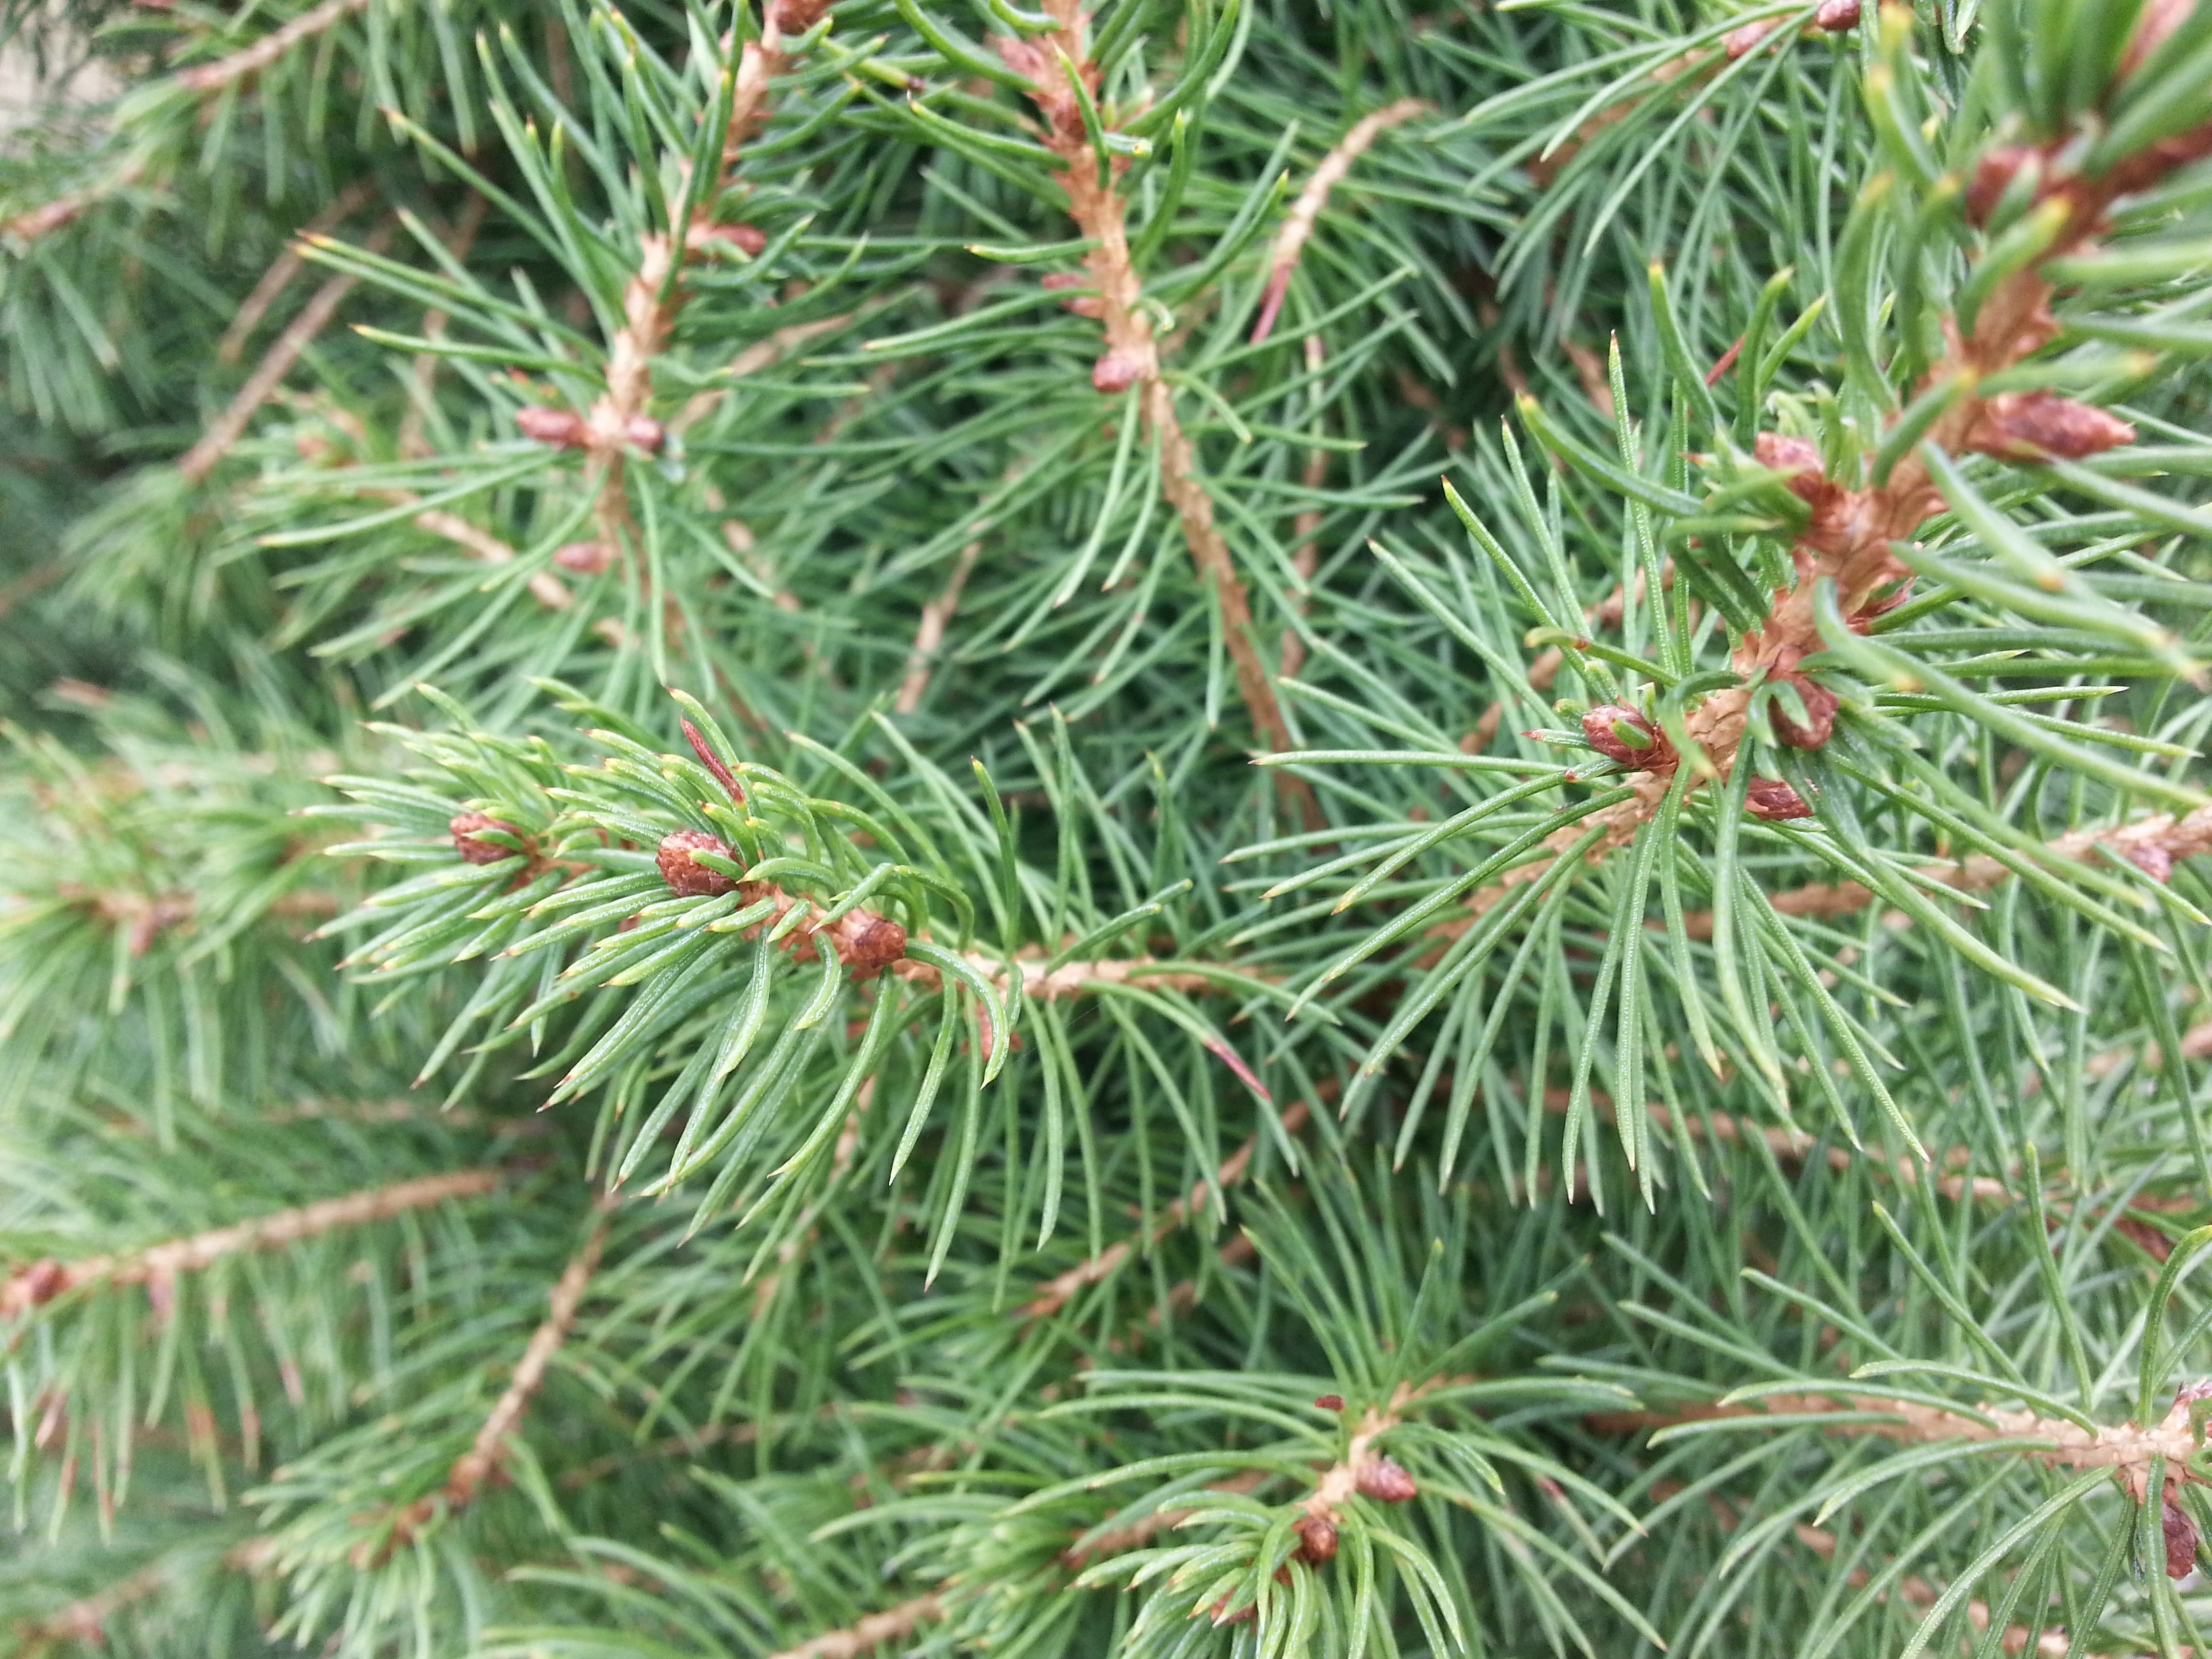
tree, branch, plant, pine, green, evergreen, botany, christmas, fir, twig, conifer, spruce, shrub, larch, flowering plant, taxus baccata, pine family, woody plant, temperate coniferous forest, land plant